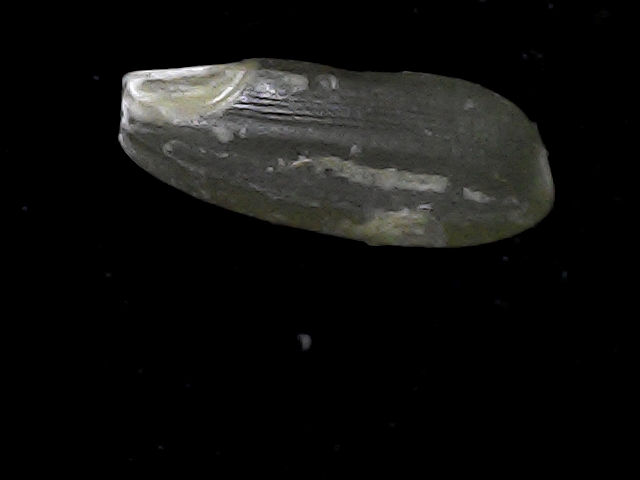
Rice variety: BD93